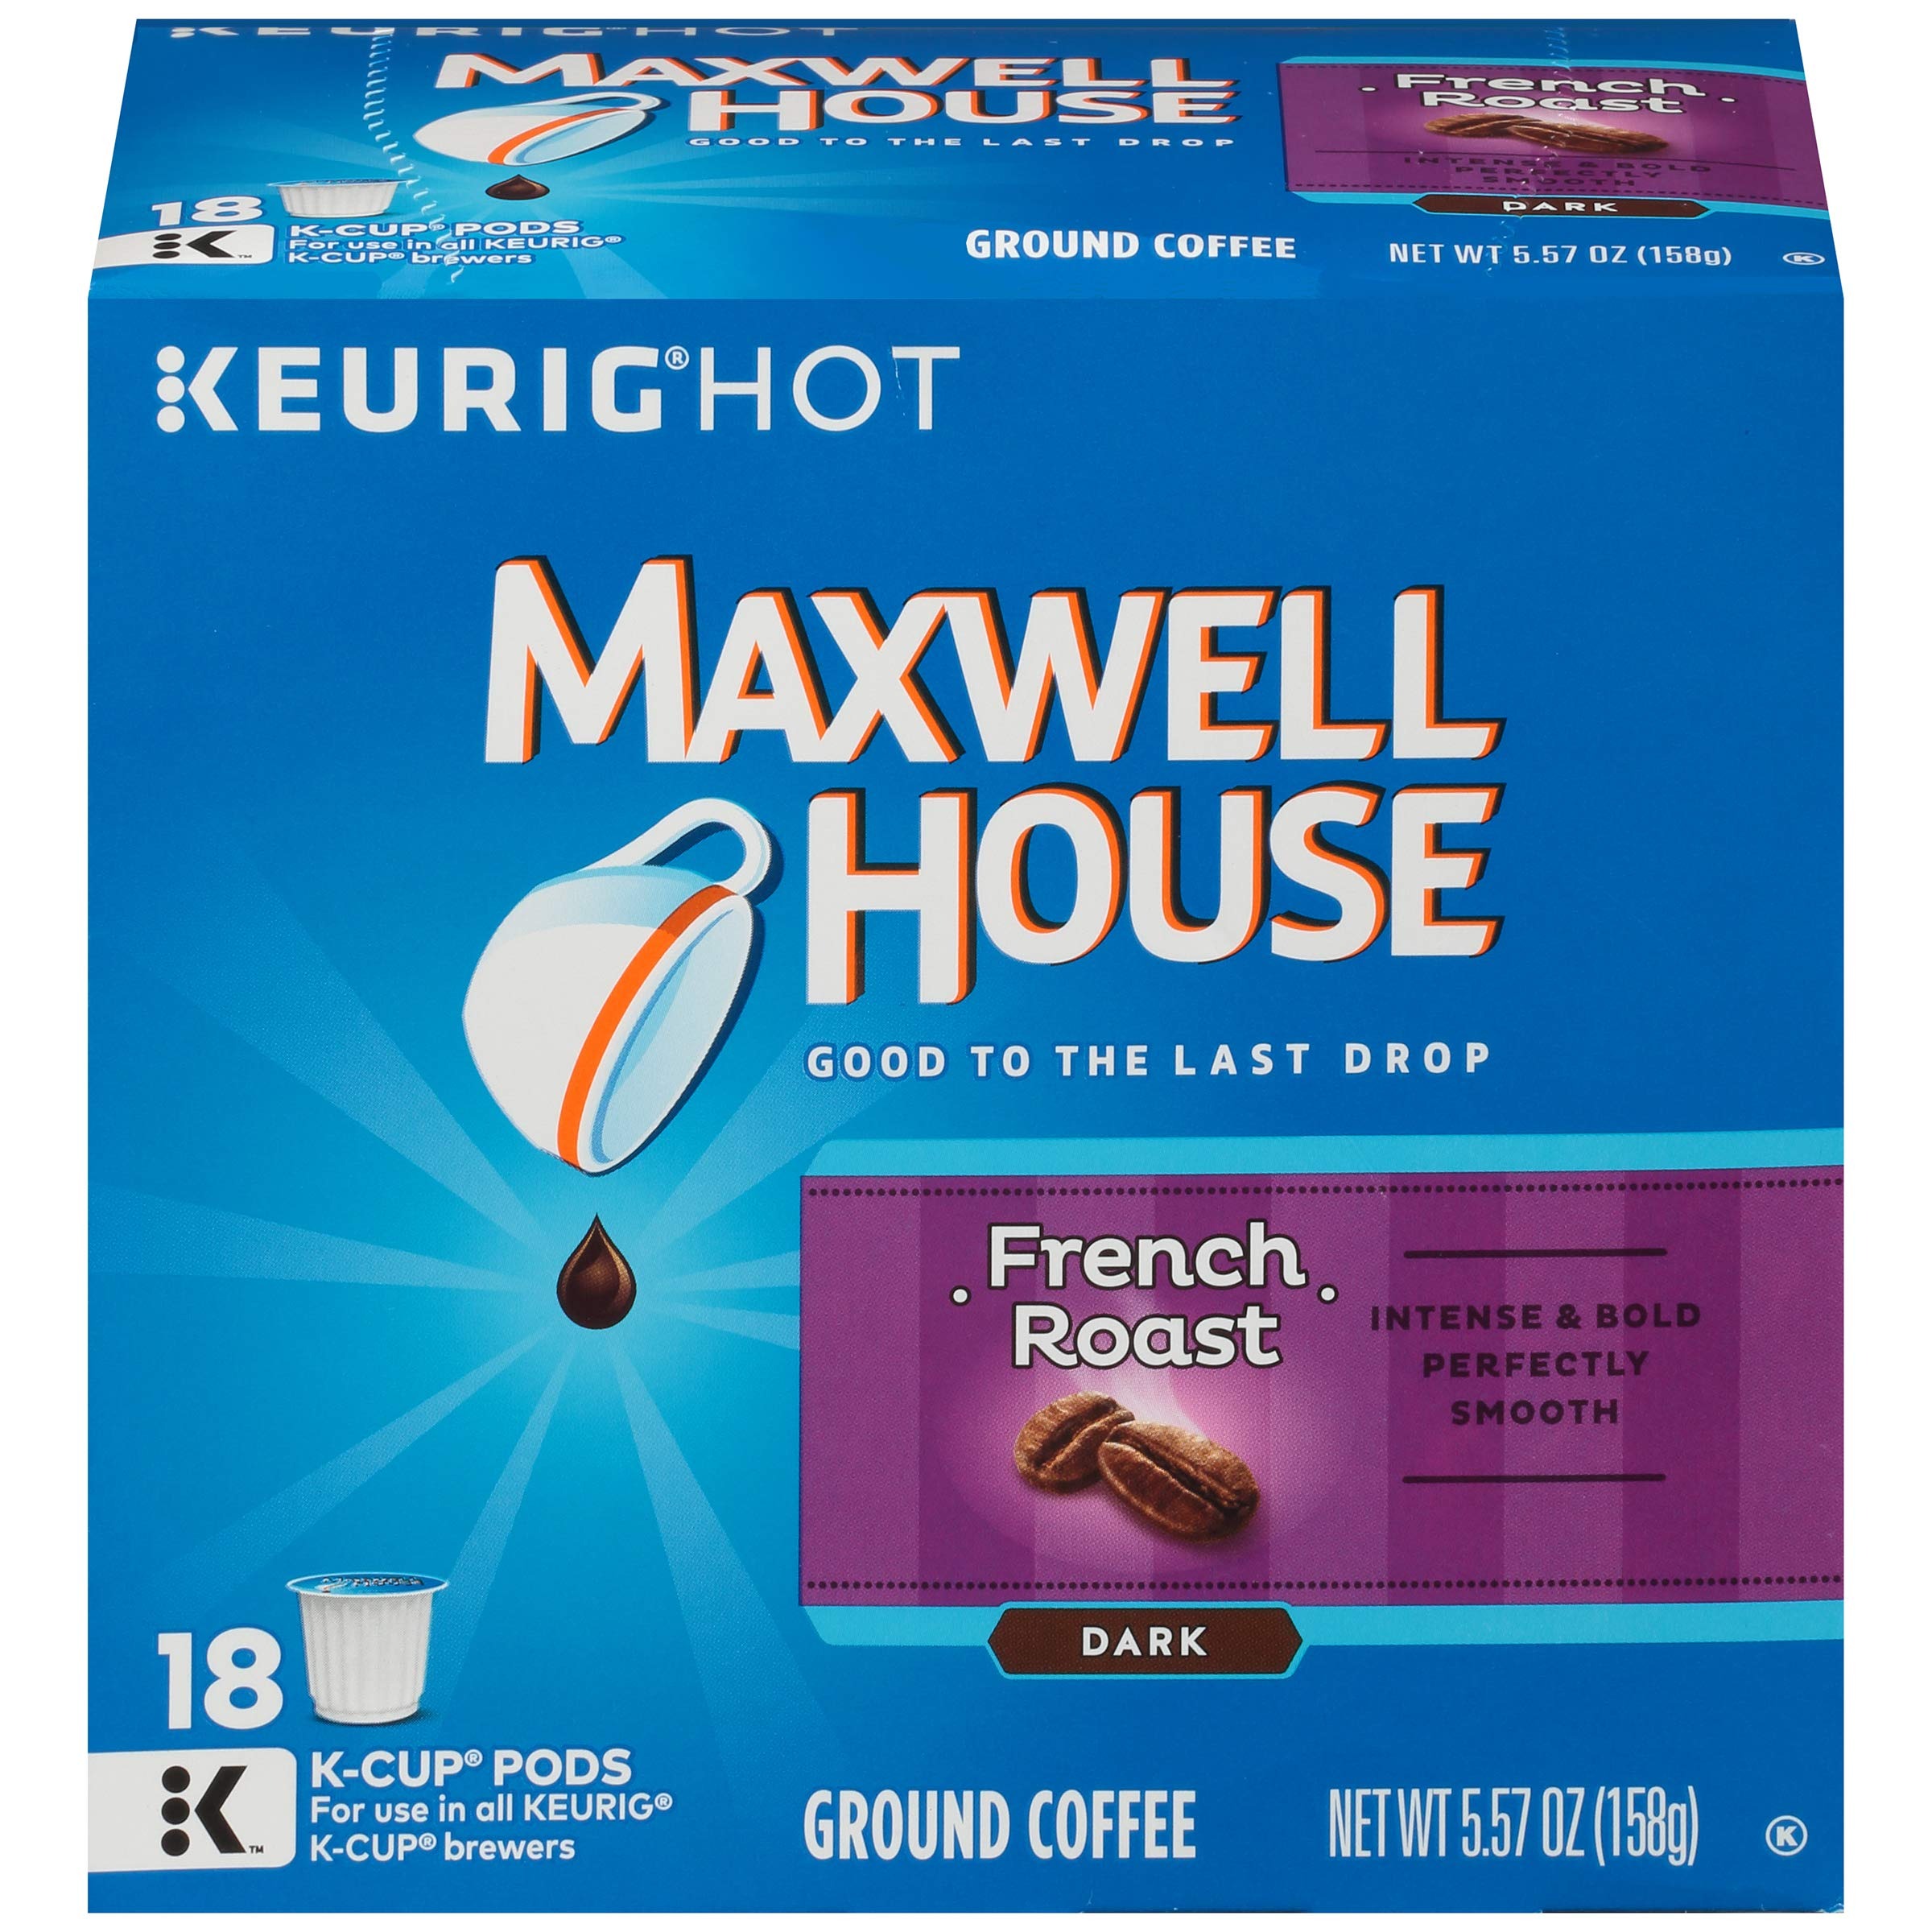
Item Name: Maxwell House French Roast Coffee K-Cup Pods, 18 count
Bullet Point 1: Good to the last drop coffee in K-Cup Pods
Bullet Point 2: Intense and bold, perfectly smooth dark roast
Bullet Point 3: Made with 100% Arabica coffee
Bullet Point 4: For use in all KEURIG K-CUP brewers
Bullet Point 5: To use, load single-serve cup into brewer, select 8 oz. brew size, and press the illuminated brew button
Value: 18.0
Unit: Count

Price: 7.1